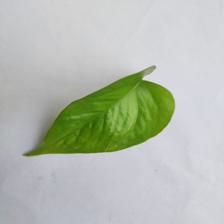
Label: Healthy